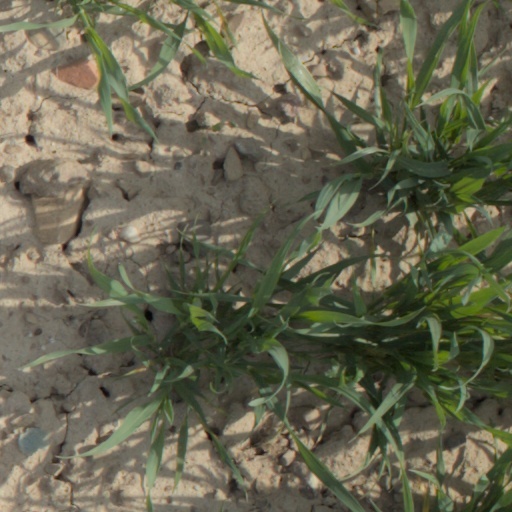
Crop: wheat